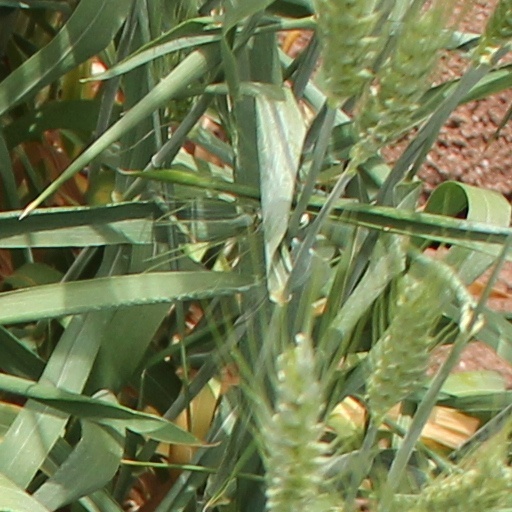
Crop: wheat